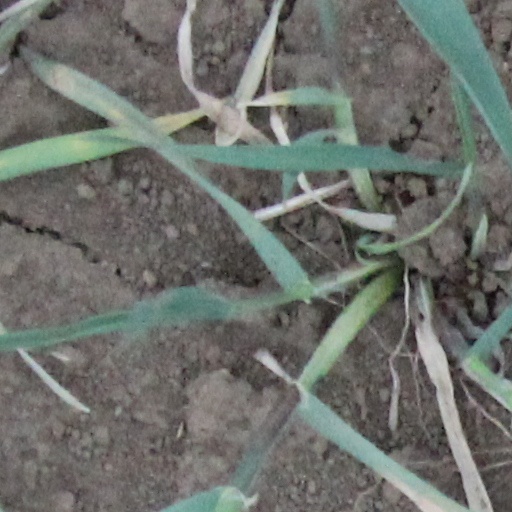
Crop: wheat